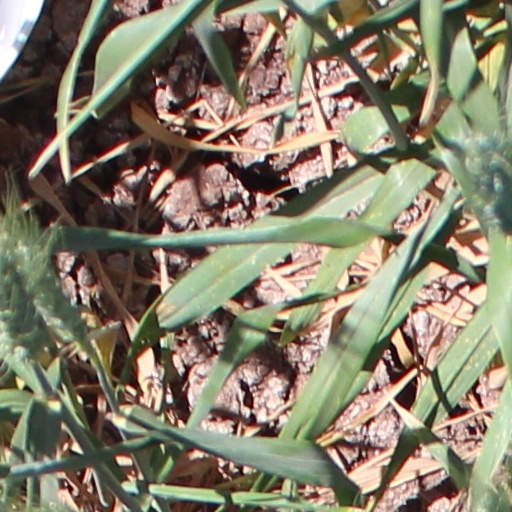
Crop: wheat